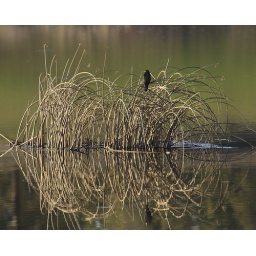
red wing black bird in reeds